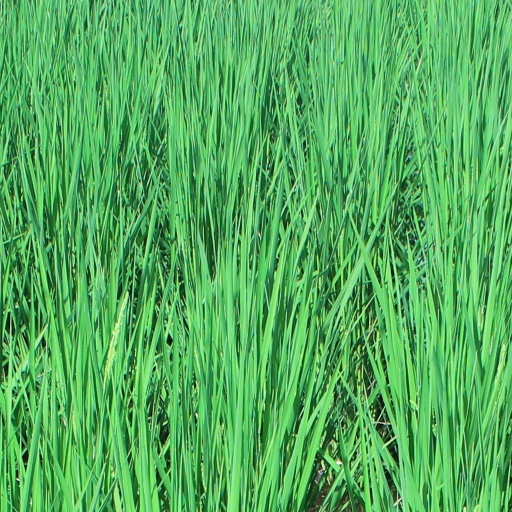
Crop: rice